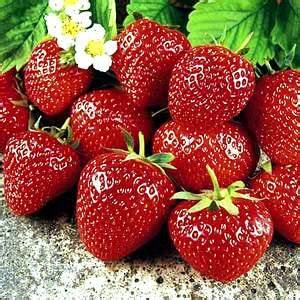
Label: Strawberry